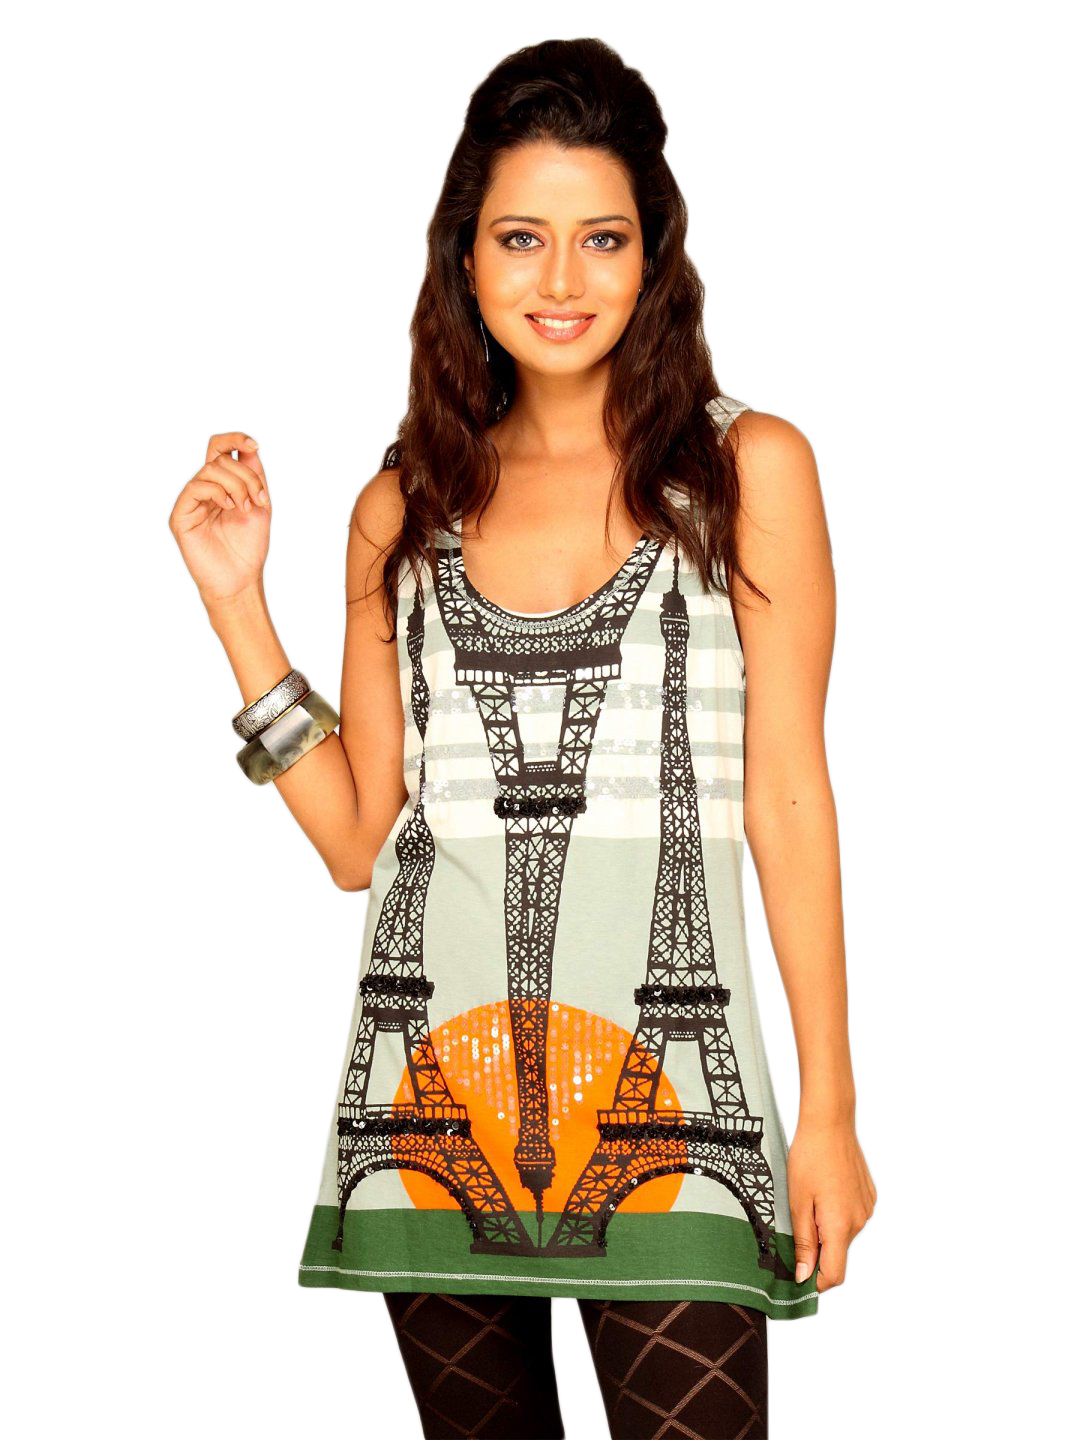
UCB Women's Tank With Graphic Print & Sequins Green Top
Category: Apparel / Topwear / Tops
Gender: Women
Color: Grey
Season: Summer 2011
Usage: Casual